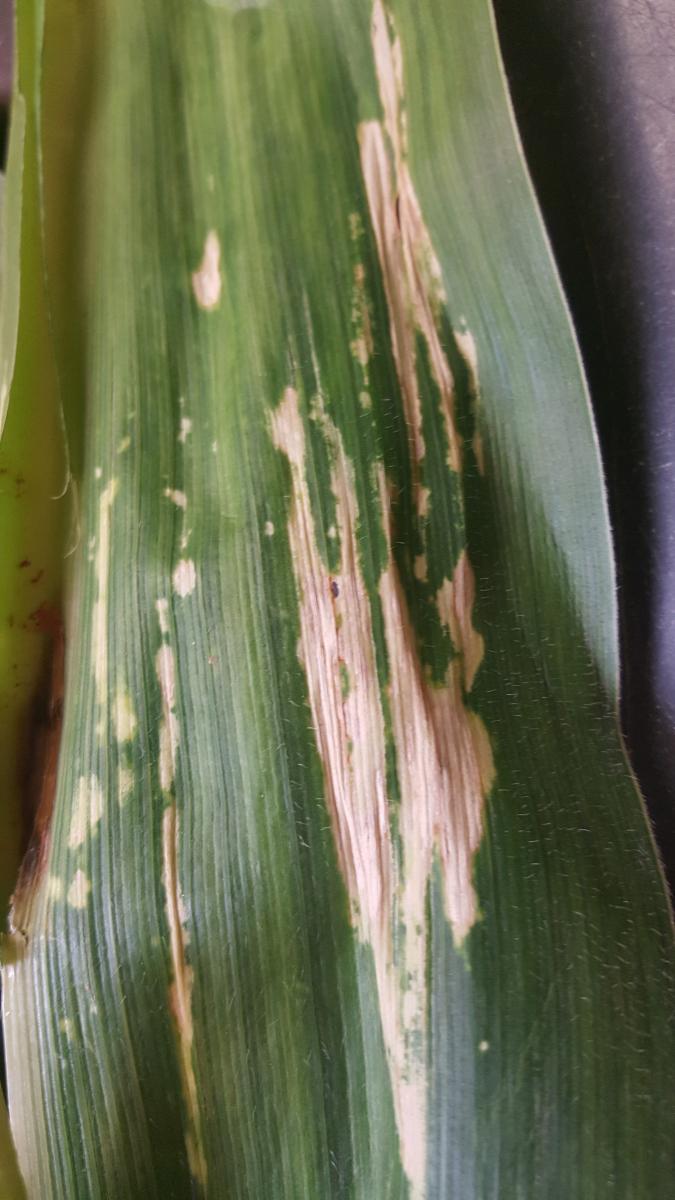
Labels: Corn leaf blight